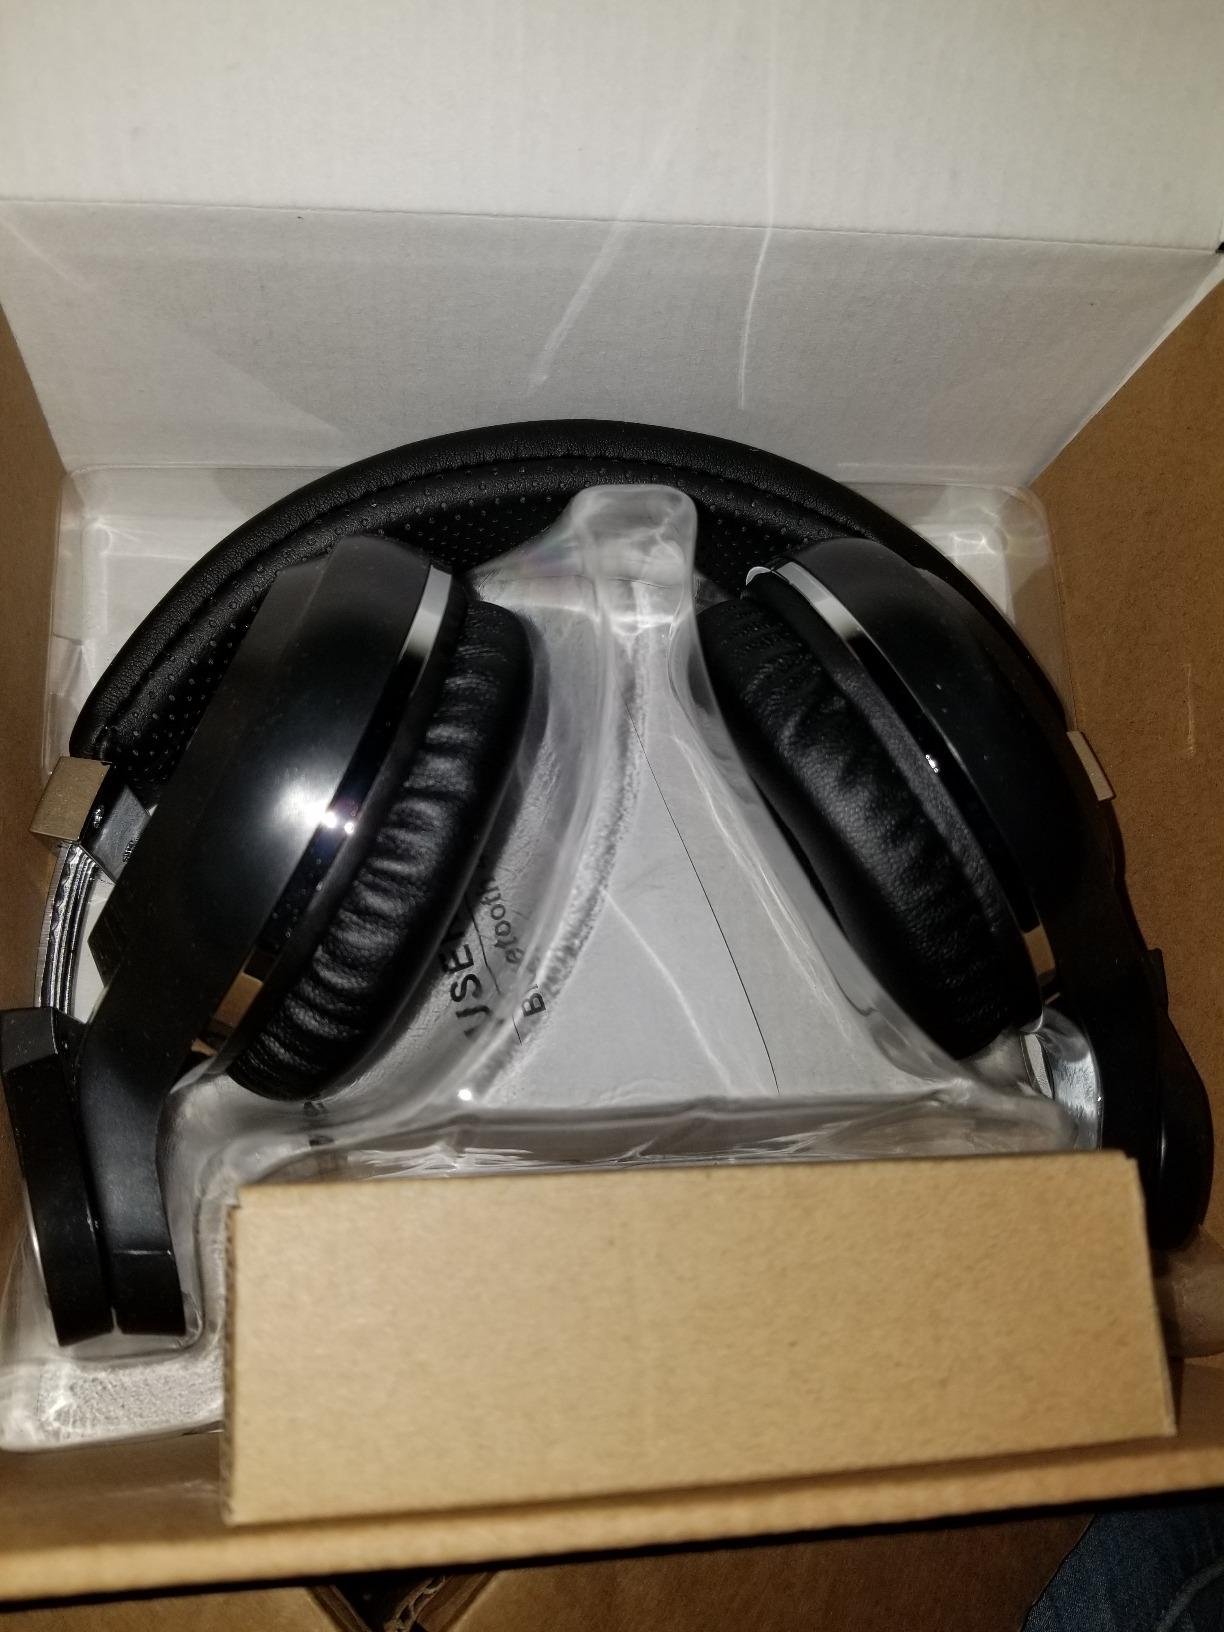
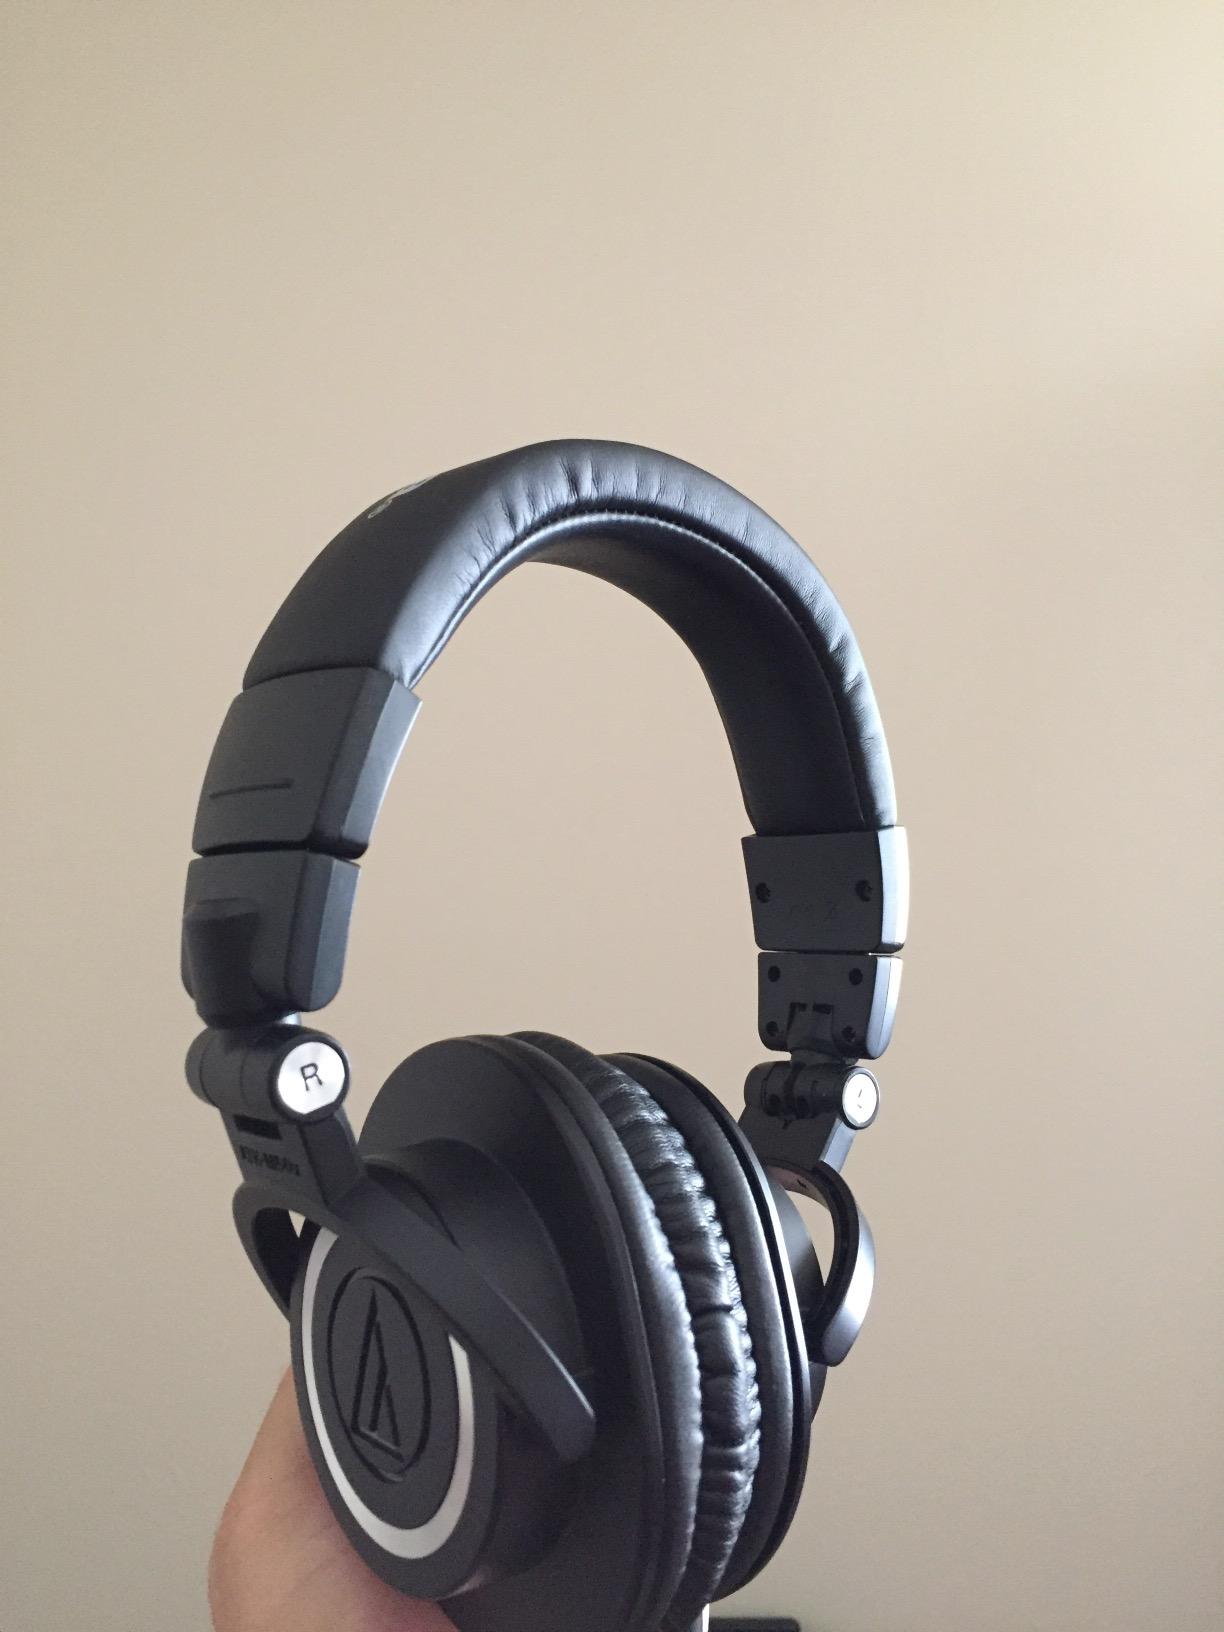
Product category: headphones
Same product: no